Liudmyla Shmatko

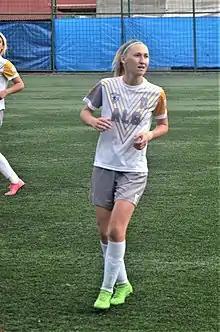
Liudmyla Shmatko for ALG Spor (November 2018)

Liudmyla Dmitrievna Shmatko (born 25 October 1993) is a Ukrainian women's football defender who plays in the Turkish Super League for Ankara BB Fomget with jersey number 25.